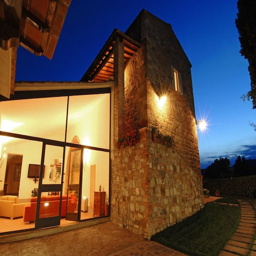
there is a common room with a comfortable setting for relax